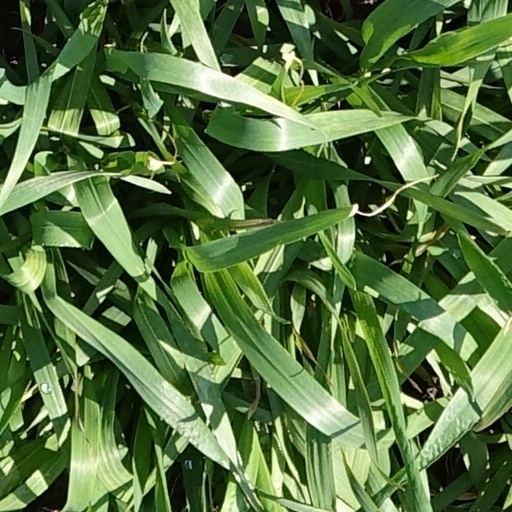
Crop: wheat